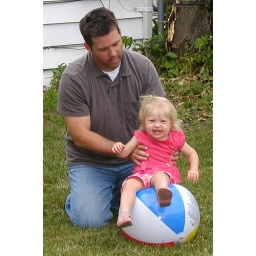
Ben watching Josie sit on her new beach ball in my back yard